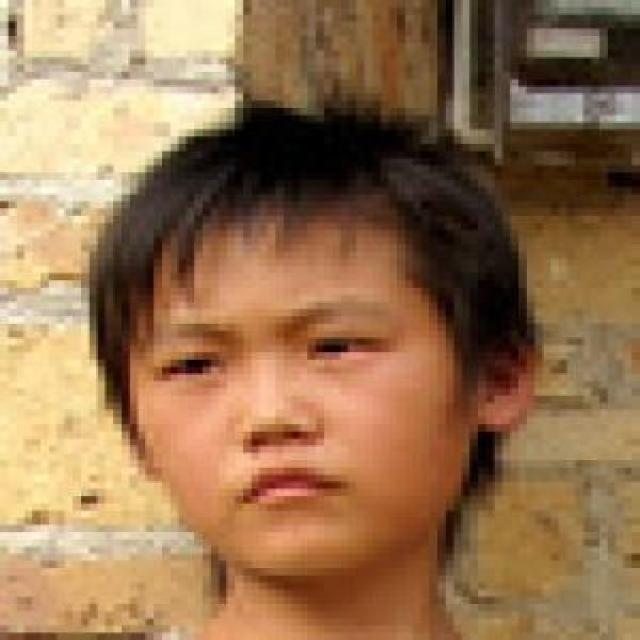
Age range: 13-20